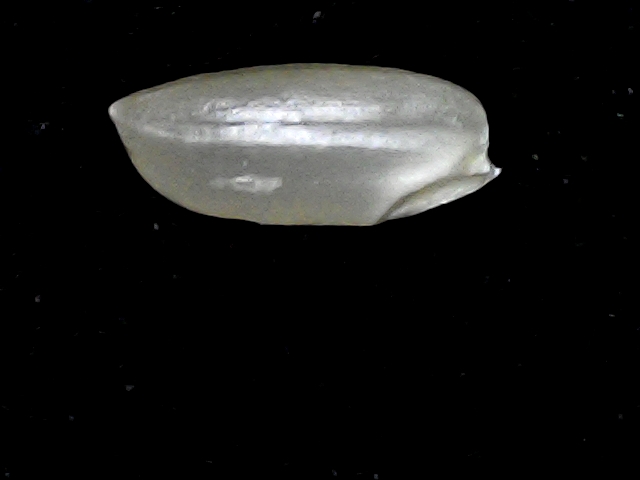
Rice variety: BD39